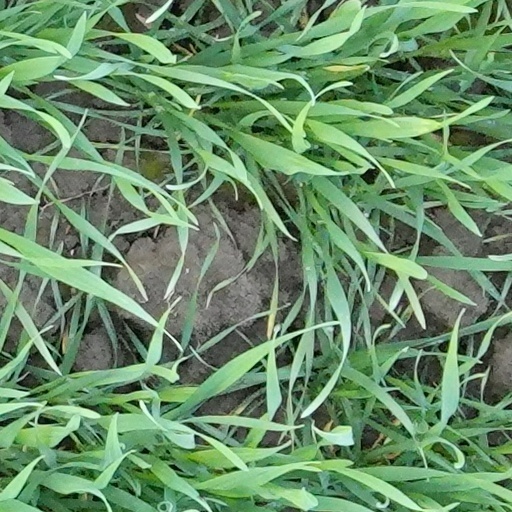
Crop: wheat